Vionette Negretti

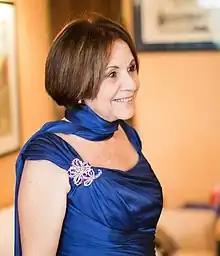
Wikipedia - Foto

Vionette Giovanna Negretti is a Puerto Rican journalist and writer who, between 1976 and 2008, worked as reporter for several newspapers as well as in radio and television stations in San Juan and became co-anchor of a televised newscast. Negretti has also worked as communications and press aide to Puerto Rico's House Speaker and for a Senator from San Juan and is often invited by educational institutions to give lectures regarding her literary work.